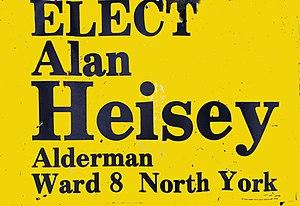
Alan Milliken Heisey Sr. est un éditeur, auteur, activiste, chroniqueur politique et homme politique municipal canadien de Toronto. Il est l'auteur de The Great Canadian Stampede - The Rush to Economic Nationalism - Right or Wrong en 1973 qui présage la mise en place du libre-échange entre le Canada et les États-Unis et s'oppose au nationalisme économique canadien.